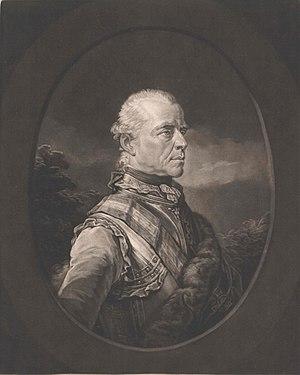
Le prince Frédéric-Guillaume de Hohenlohe-Kirchberg fut un officier général autrichien au service de la monarchie des Habsbourg, né le 2 décembre 1732 à Kirchberg, situé sur le domaine de la maison Hohenlohe, et mort le 10 août 1796 à Prague. Il était issu d'une ancienne famille comtale de Hohenlohe, devenue princière par la suite, qui possédait de vastes propriétés au sud du fleuve Main, entre la cité impériale de Schwäbisch Hall et la ville de Rothenburg ob der Tauber.